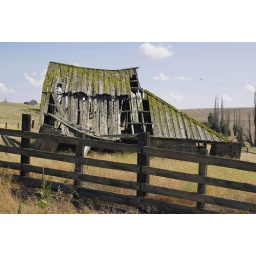
The old barn is in ruins, but the corral fence still stands.Abandoned on a road near The Dalles in Central, Or.